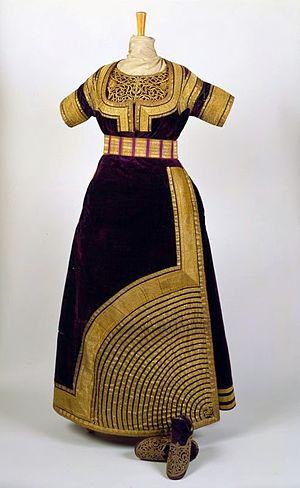
Grande tenue de cérémonie, keswa el kbira . Dans tout le Maroc espagnol, les juives citadines portaient le jour de leur noce cette riche tenue composée d’une jupe, jeltita, d’un boléro, gombaz, sous lequel était ajusté un plastron, ktef, et auquel on rapportait des manches de tulle brodé. L’ensemble est complété par une ceinture tissée en brocart de soie. Ici les chaussures ont été assorties à la tenue et à la coiffe.
Le caftan marocain est une tenue traditionnelle marocaine. Sous la forme d'une tunique longue, et en général à manche longue, portée avec une ceinture qui se déploie sous énormément de styles et de couleurs. Le caftan marocain résulte des savoirs-faire des artisans et couturiers du pays sous l'influence des cultures arabe, berbère, andalouse et juive.
Le musée d'Art et d'Histoire du judaïsme est le plus grand musée français qui porte sur l'art et l'histoire juifs. Il est installé dans l'ancien hôtel particulier de Saint-Aignan dans quartier du Marais dans le 3ᵉ arrondissement de Paris.
Le caftan est un vêtement porté dans diverses régions à travers le monde, au Moyen-Orient, au Maghreb et aussi en Asie centrale, Perse, Empire moghol sous la dynastie fondée par Babur, certains États indépendants de l'actuelle Italie comme la République de Venise, l'empire omeyyade et Empire ottoman. Le terme recouvre en effet une grande variété de tuniques longues existant ou ayant existé à différentes époques.